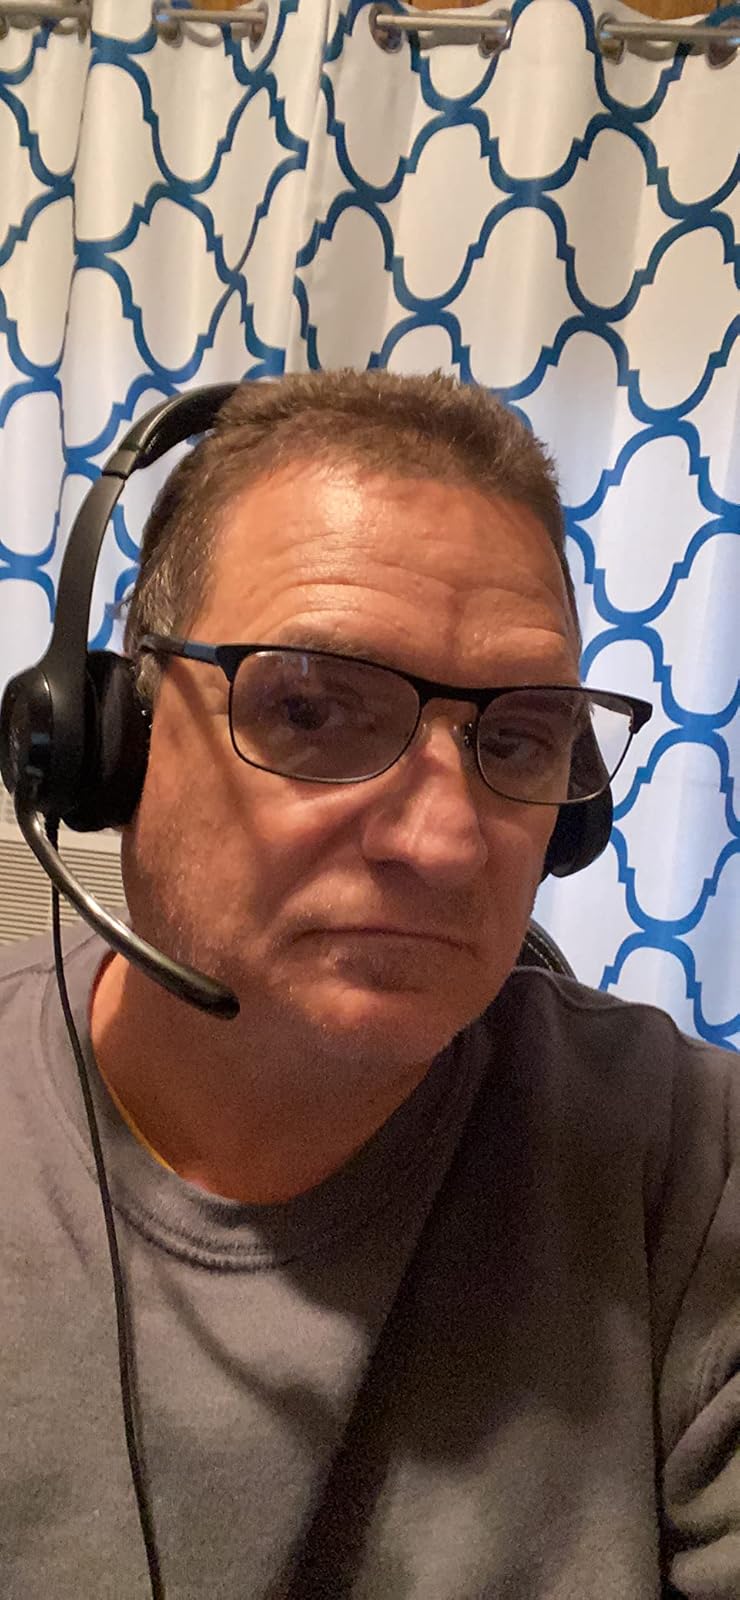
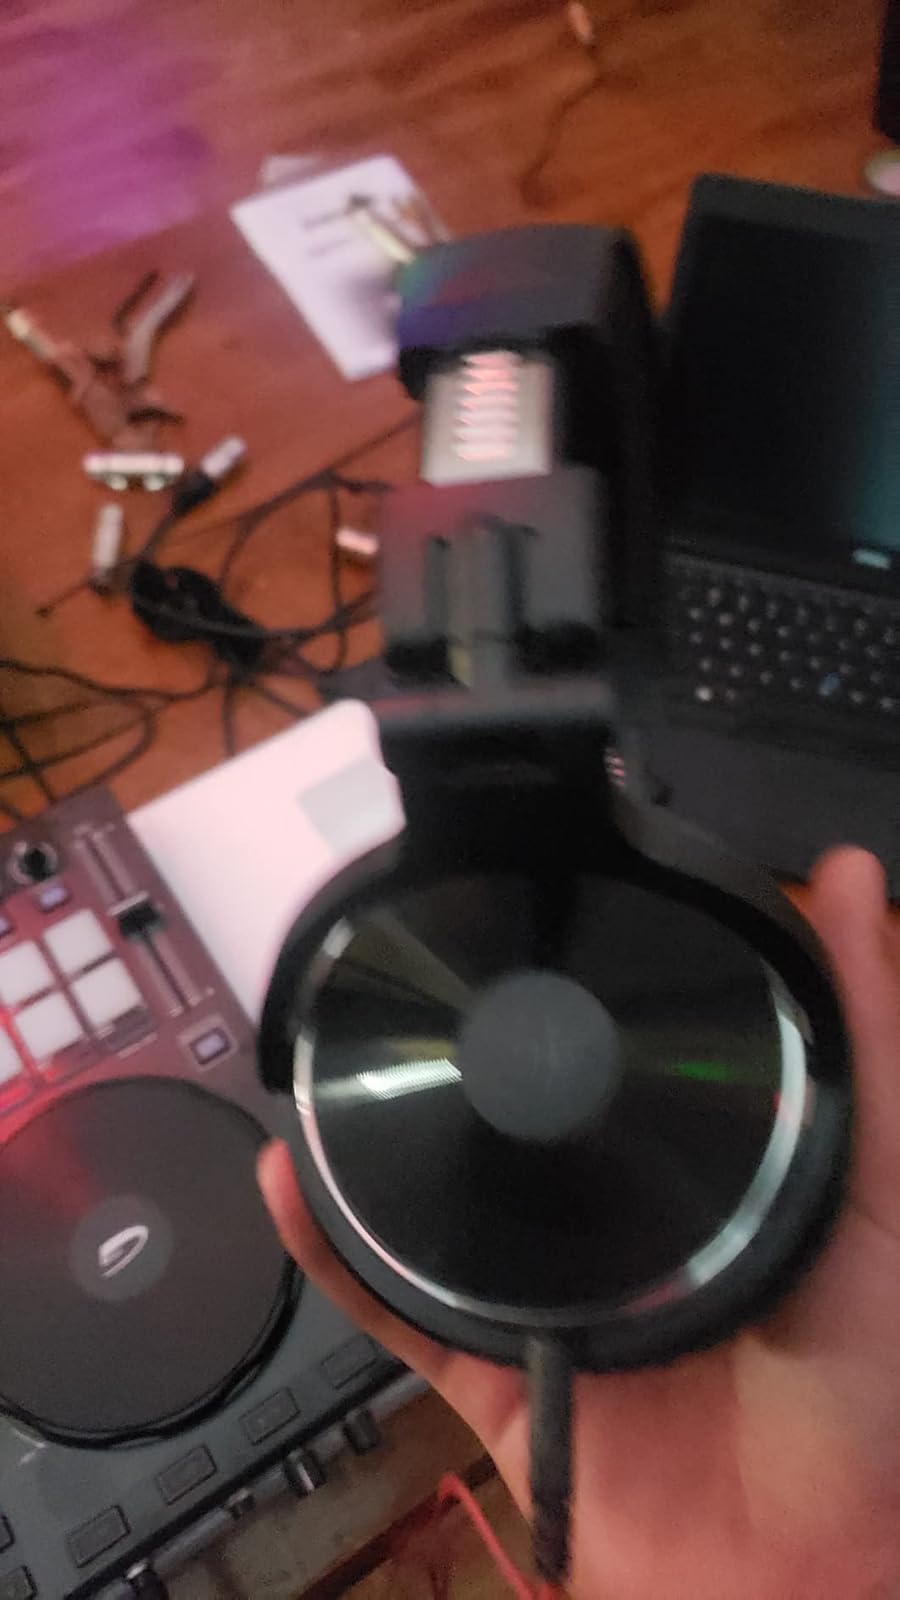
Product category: headphones
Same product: no